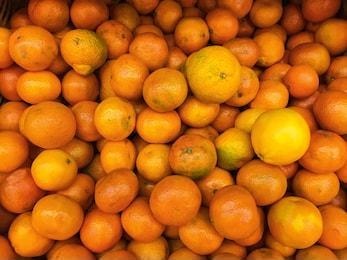
Label: mandarine